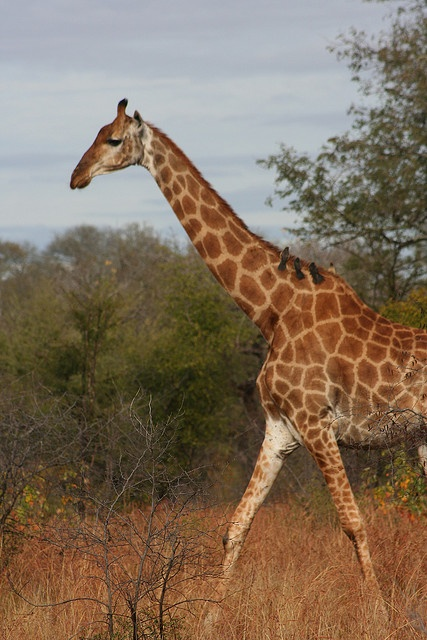
The zebra has three birds sitting on its neck.
A giraffe walking in dried grass and with green trees in the back.
A giraffe is strolling through a dry field.
A lone giraffe in the wild walking in grass.
A giraffe walks through the brush and around trees.